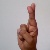
The image shows a hand gesture representing the letter 'R' in Indian Sign Language.